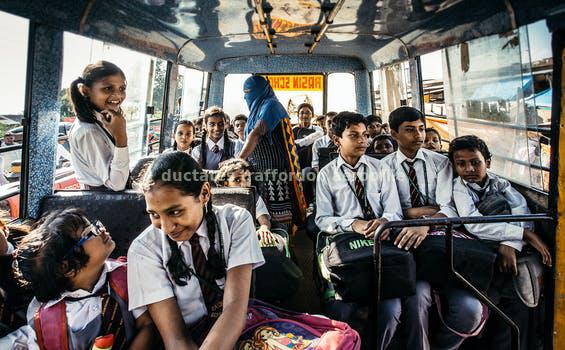
Label: Watermark